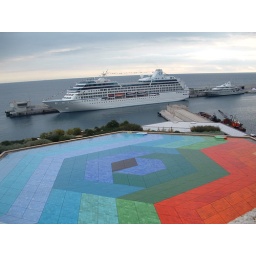
Heli pad for Casino, our ship Oceania, Insignia in the back ground